Jemursari railway station

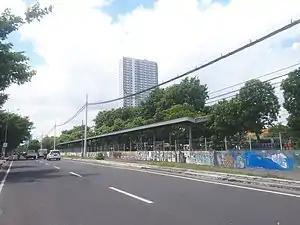
Jemursari Station

Jemursari Station (JMS) is an inactive railway station located on the border of Jemur Wonosari and Gayungan. This station was included in the Operation Area VIII Surabaya, to be precise from Station to the south and from Station to the north.